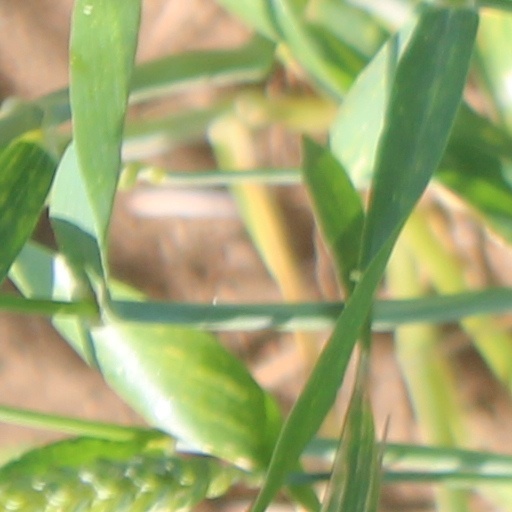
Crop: wheat